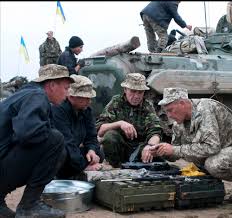
Label: BMP-2